John Rousmaniere

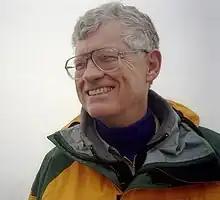

John Pierce Rousmaniere is an American writer and author of 30 historical. technical, and instructional books on sailing, yachting history, New York history, business history, and the histories of clubs, businesses, and other organizations. An authority on seamanship and boating safety, he has conducted tests of equipment and sailing skills and led or participated in fact-finding inquiries into boating accidents. He has been presented with several awards for his writing and his contributions to boating safety and seamanship.